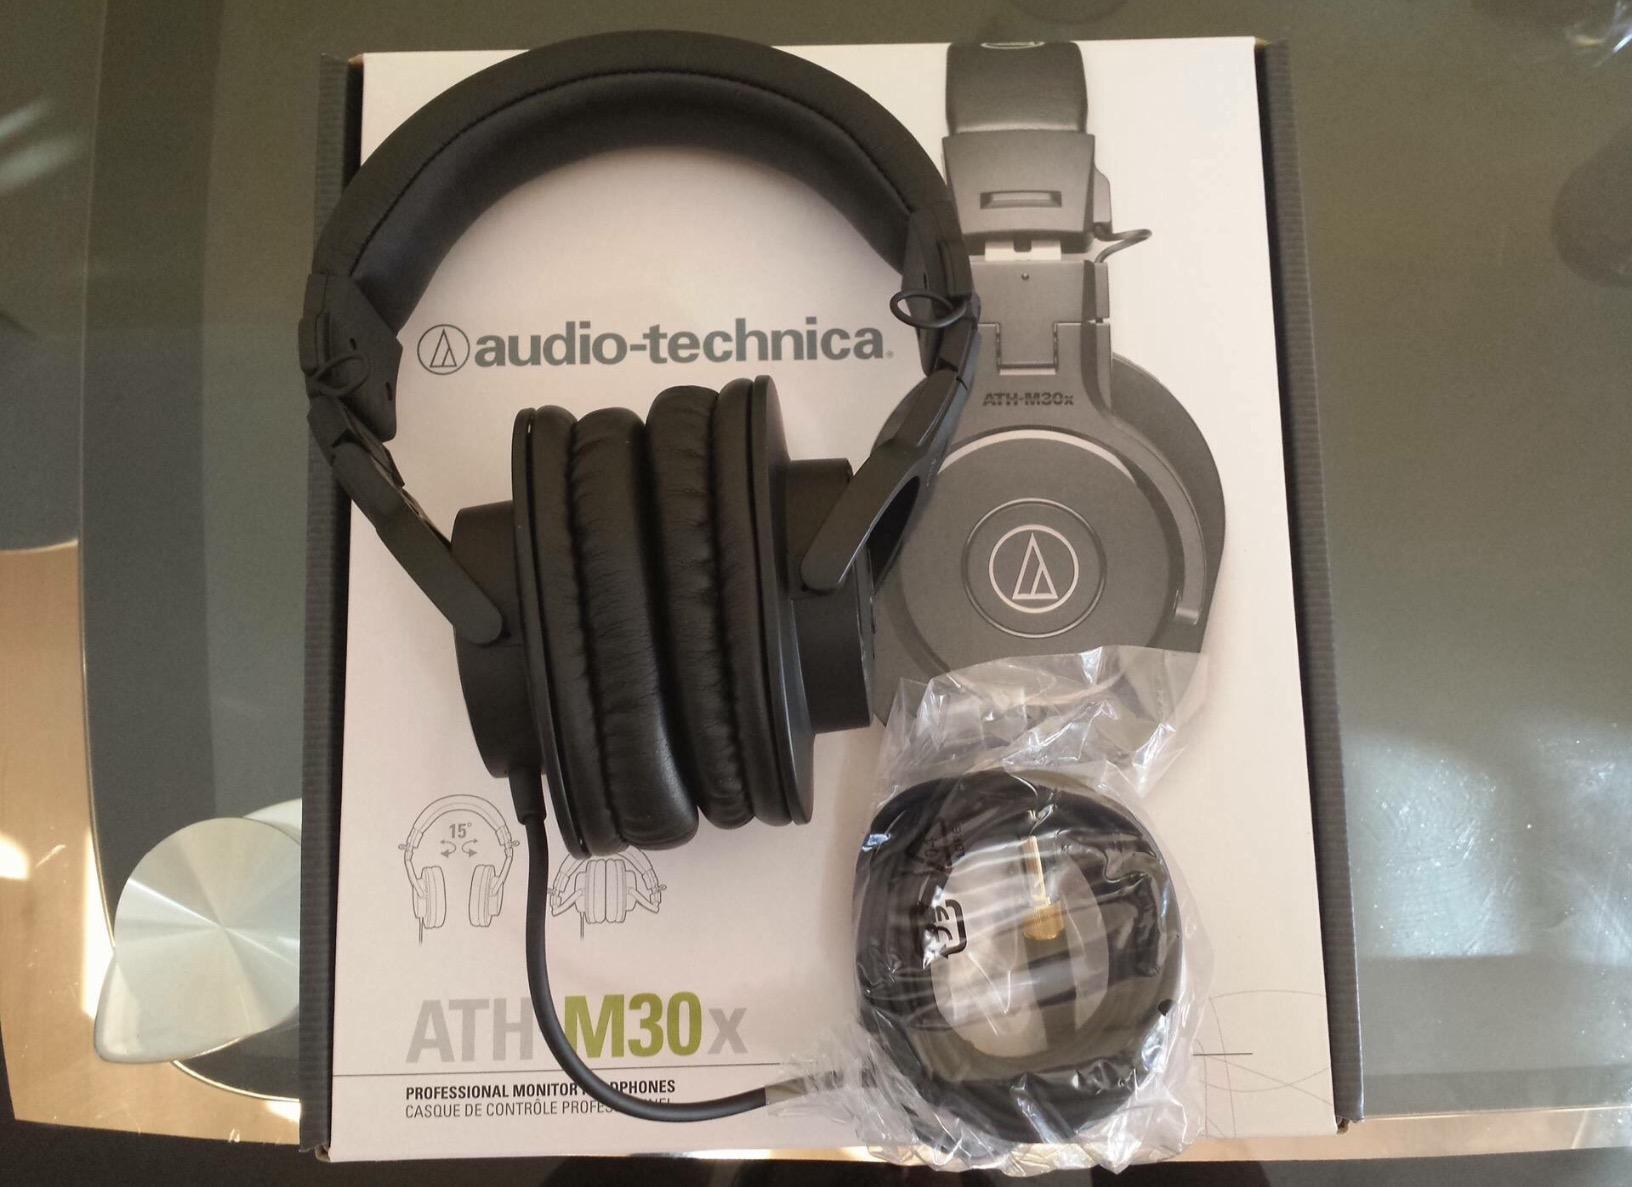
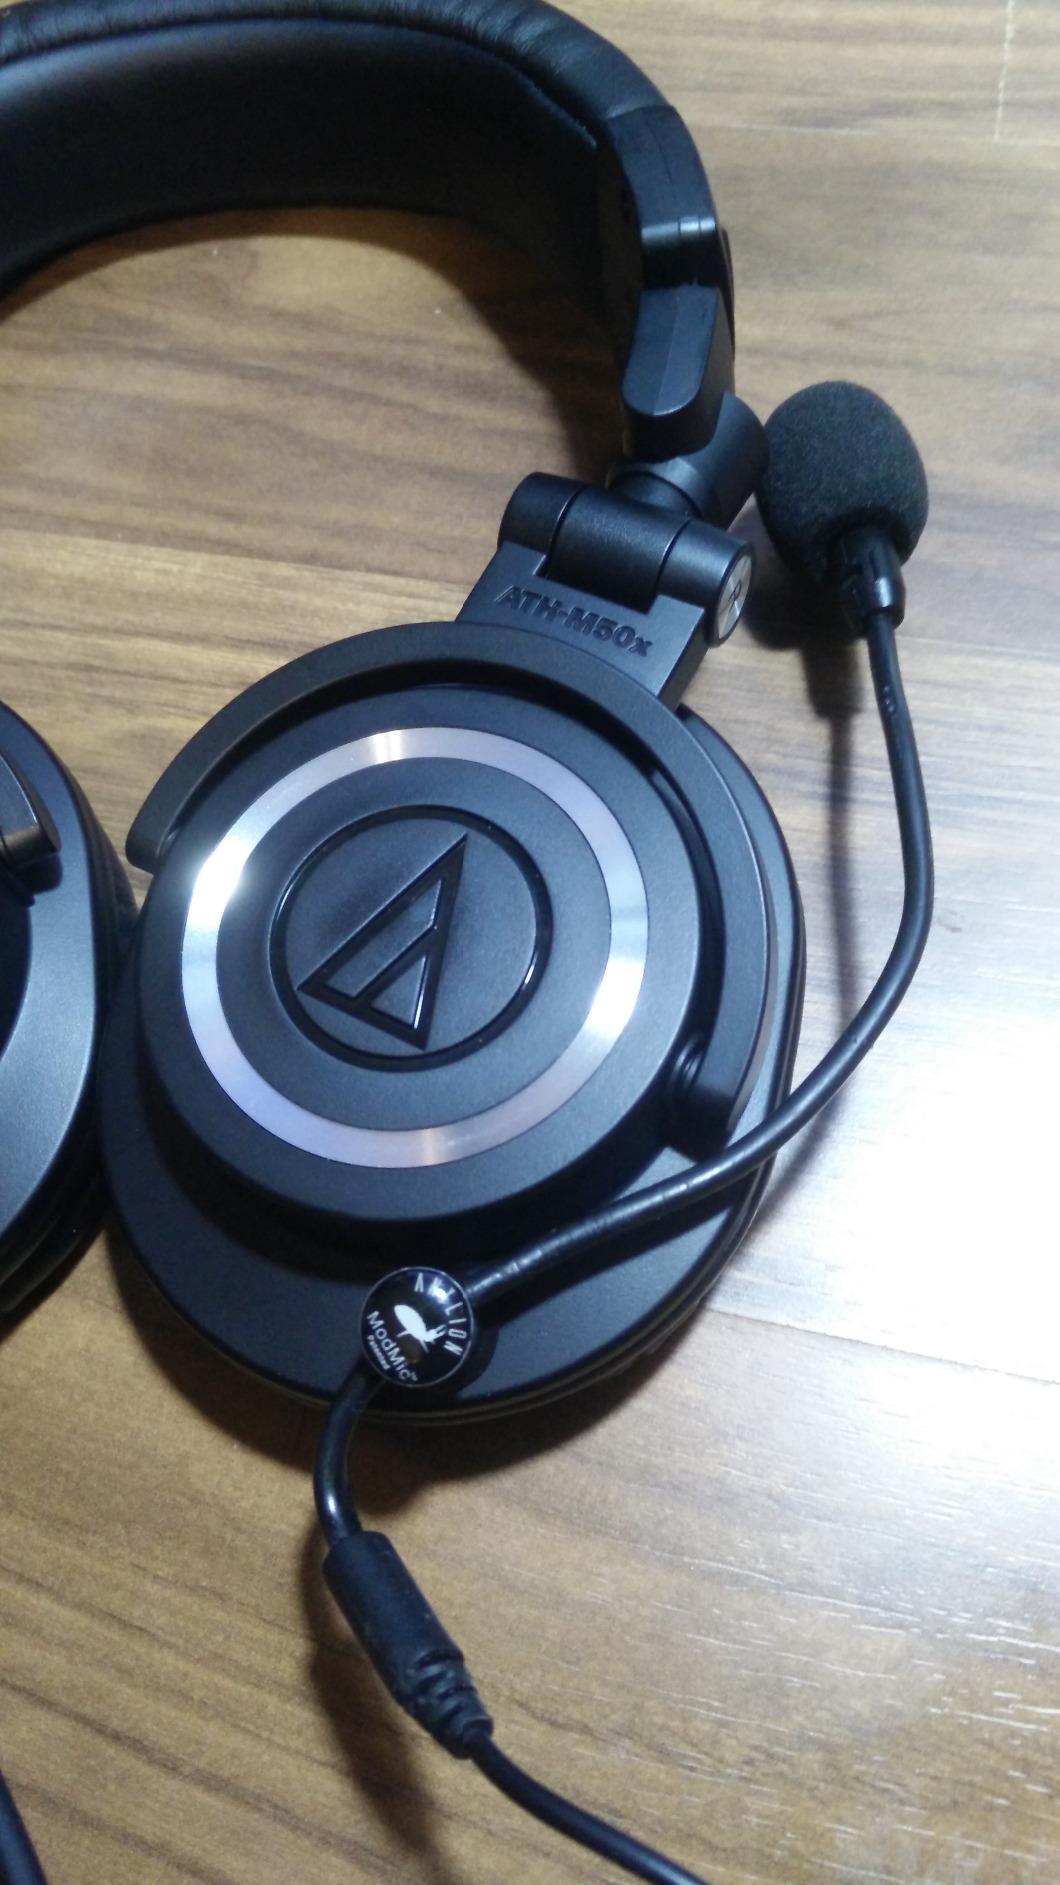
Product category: headphones
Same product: no